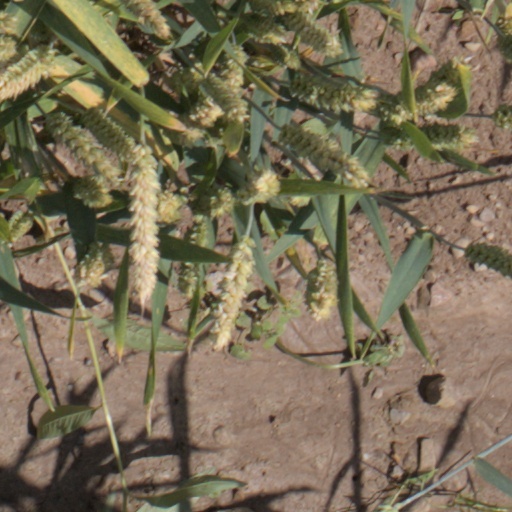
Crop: wheat